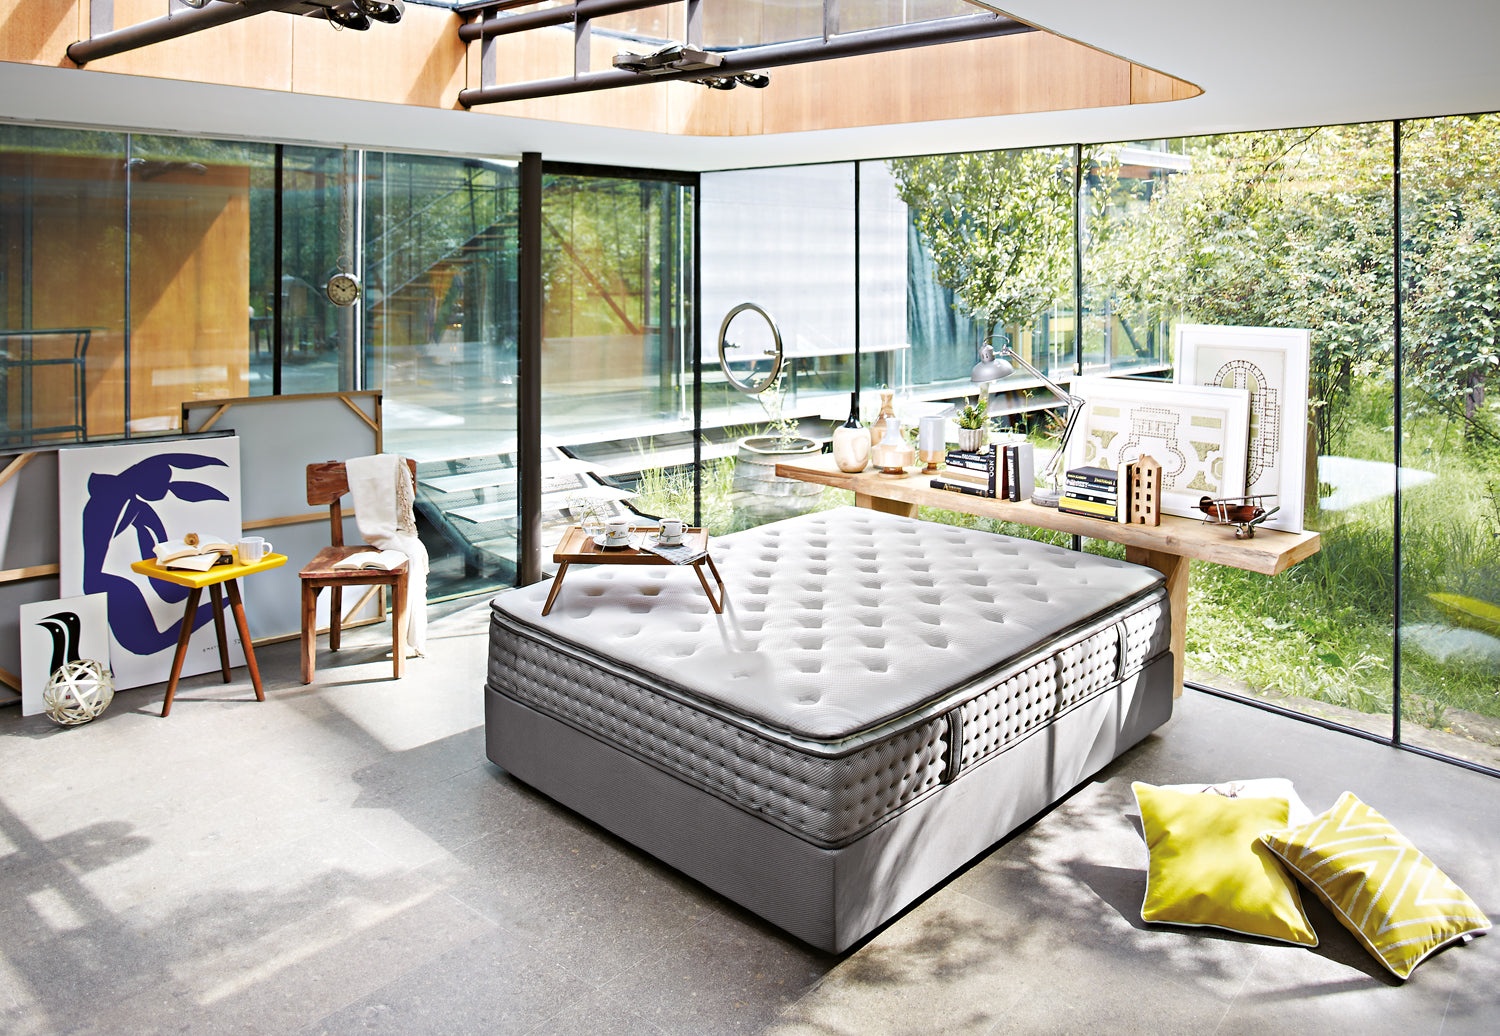
Duchess 4ft Small Double Mattress
Duchess 4ft Small Double Mattress
Brand: HFW
Category: Furniture > Beds & Accessories > Mattresses